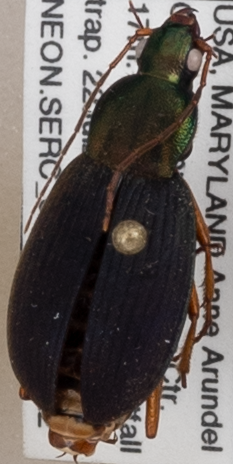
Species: Chlaenius aestivus
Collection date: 2021-07-22
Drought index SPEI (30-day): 0.234
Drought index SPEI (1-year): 2.09
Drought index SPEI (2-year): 1.45